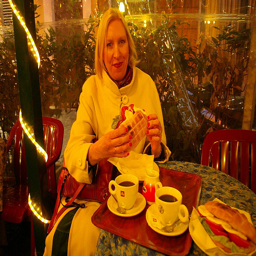
A woman is eating and drinking coffee at a table.
A woman enjoying vegetarian toasted sandwiches served with her afternoon tea.
A woman sitting at a table with two cups of coffee.
The woman is eating a sandwich with her coffee.
An older woman prepares to eat a sandwich.